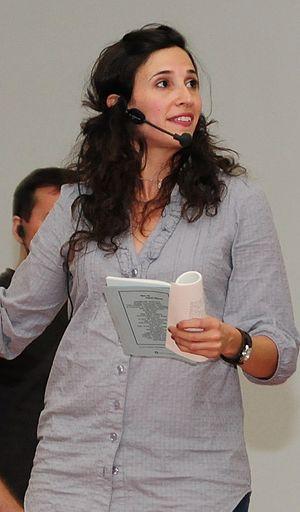
Michaela Watkins, née le 14 décembre 1971 à Syracuse dans l'État de New York, est une actrice, scénariste et productrice américaine.